Paul of Caen

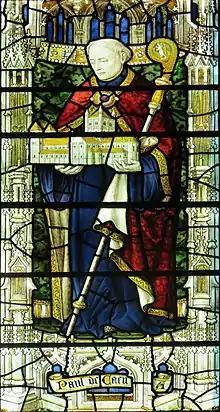
Paul of Caen on stained glass windows of Cathedral St-Albans.

Paul of Caen was a Norman Benedictine monk who became fourteenth Abbot of St Albans Abbey in 1077, a position he held to 1093. He was a nephew of Archbishop Lanfranc.